Escape from the 'Liberty' Cinema

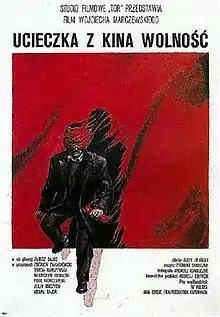
Film poster

Escape from the 'Liberty' Cinema is a 1990 Polish drama film directed by Wojciech Marczewski. It was screened in the Un Certain Regard section at the 1991 Cannes Film Festival.